C.F. and Mary Singmaster House

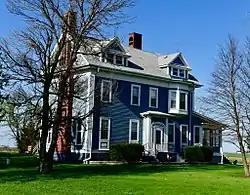

The C.F. and Mary Singmaster House, also known as Maplehurst Ranch, or more simply Maplehurst, is located near Keota, Iowa, United States. C.F. Singmaster, a Pennsylvania native, moved to Keokuk County with his parents in 1843 and settled near Talleyrand, south of Keota. His father Samuel established the home farm, Singmaster Ranch. The family became known for the importation and breeding of draft horses. They also had large land holdings in Iowa and Nebraska where they also raised hogs and beef cattle, and were involved in local banks as well. Samuel Singmaster bought the Maplehurst property in 1864 to expand the family's operation. At one time Maplehurst Ranch included three mansions, several horse barns, out buildings, stables, and cottages for workers. There was also a boarding house for visitors and clients to stay.